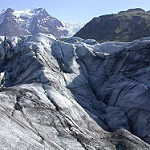
Scene: Outdoor